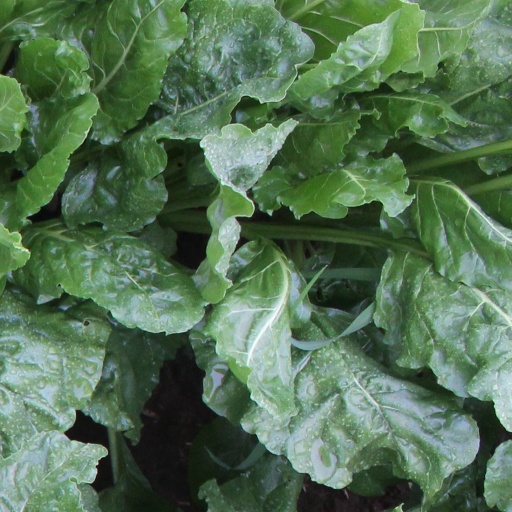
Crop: sugar beet